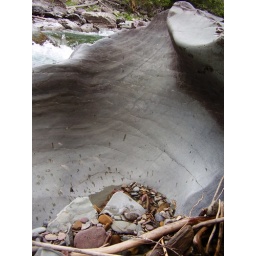
This rock was eroded by flowing water &amp;amp; sand